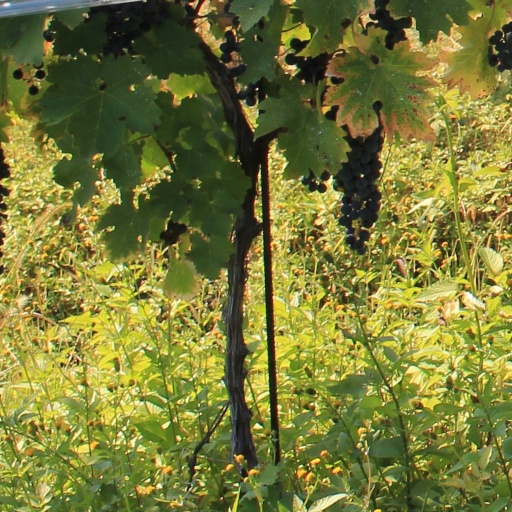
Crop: grape